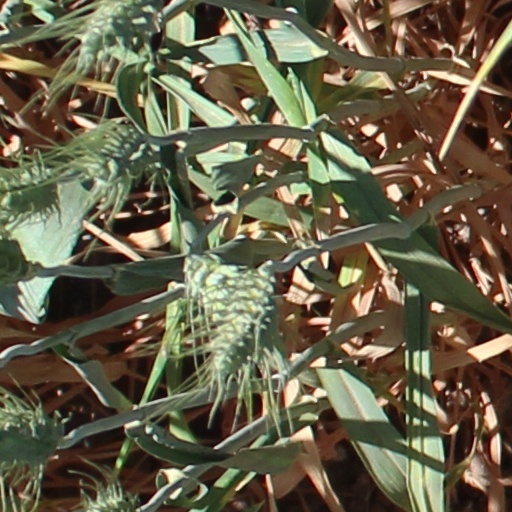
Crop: wheat